Cis Corman

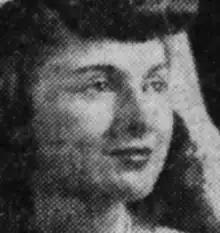
Cis Corman, from a 1946 newspaper.

Cis Corman (May 12, 1926 – April 27, 2020), born Eleanor Tobe Cohen, was an American casting director and film producer. She worked closely with Barbra Streisand and Martin Scorsese during her long career.